Bovista pila

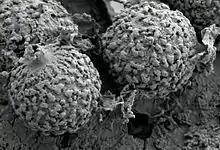
Short pedicels are a characteristic of "B. pila" spores.

The spores of "Bovista pila" are spherical, smooth (when viewed with a light microscope), and measure 3.5–4.5 μm. They have thick walls and very short pedicels. Basidia (spore-bearing cells) are club-shaped, measuring 8–10.5 by 14–18 μm. They are usually four-spored (rarely, some are three-spored), with unequal length sterigmata between 4 and 7.4 μm. The capillitia (sterile fibers interspersed among the spores) tend to form loose balls about 2 mm in diameter. The main, trunk-like branches of the capillitia are up to 15 μm in diameter, with walls that are typically 2–3 μm thick.